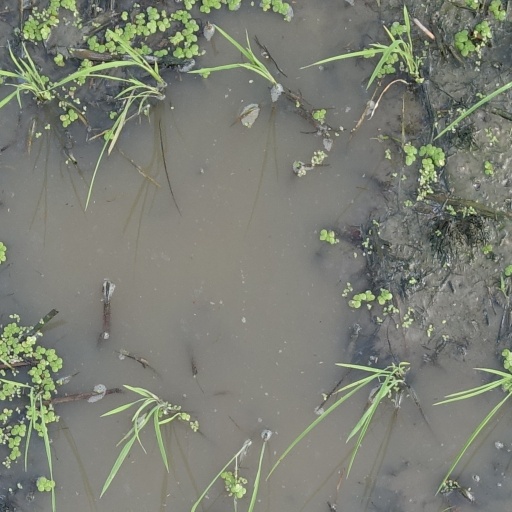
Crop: rice